Bioggio

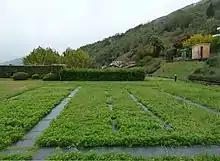
Site of the Roman baths

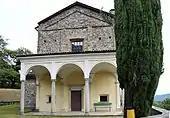
Chapel of S. Ilario

Bioggio is first mentioned in 1335 as "Biegio". Finds from the Roman era bear witness to the former importance of Bioggio. In 1962 a farm house from the 3rd century was discovered, and in 1992 a market building with baths was discovered. Equally important are the recent discoveries made in the restoration of the chapel of S. Ilario, where the remains of a wooden religious building from the 8th century were found. In the Middle Ages noble families from Comacina and Lugano owned extensive property in Bioggio. The old mansions of the counts of Riva and Rusca, and a country estate for the Avogadro family from Como. The church had extensive holdings as well. In the 13th century the monastery of S. Maria in Torello (Carona) owned numerous rental houses and farms. In the 17th century these holdings were transferred to the monastery of S. Antonio in Lugano. In 1852 this property was confiscated by the Canton and auctioned.